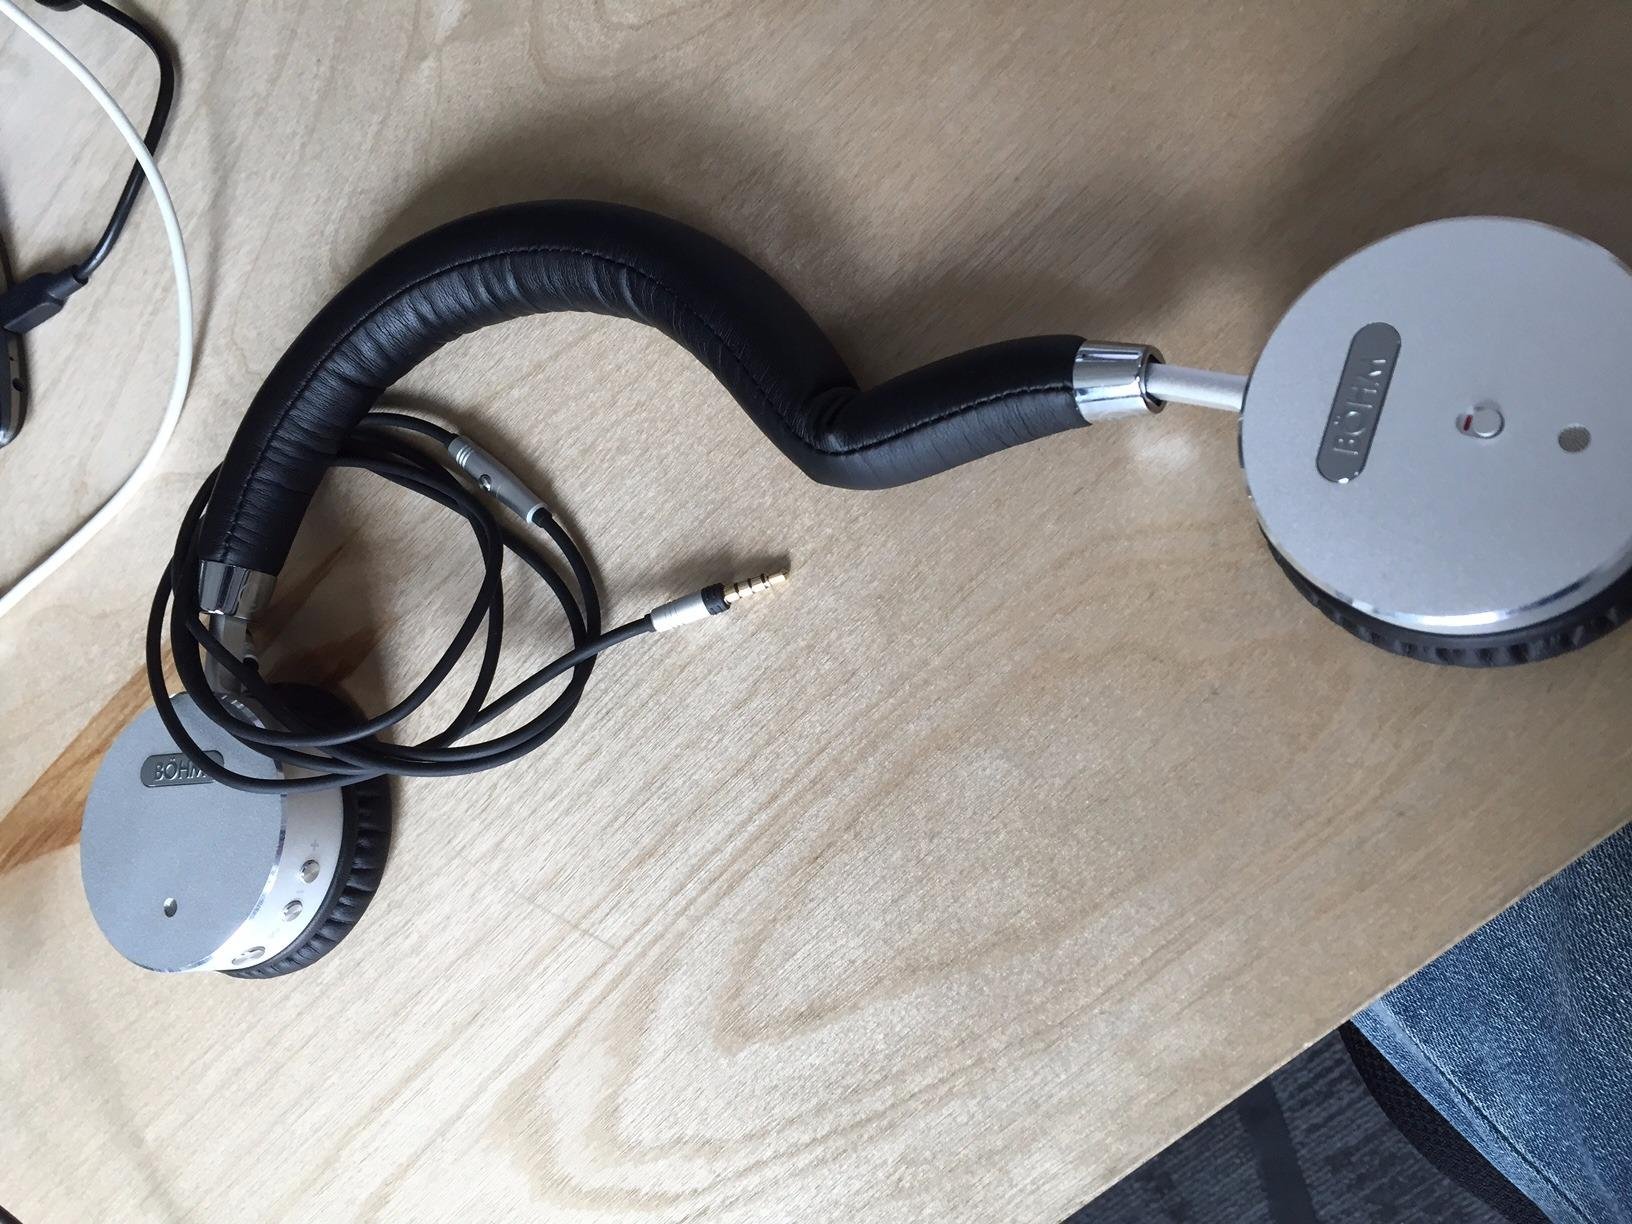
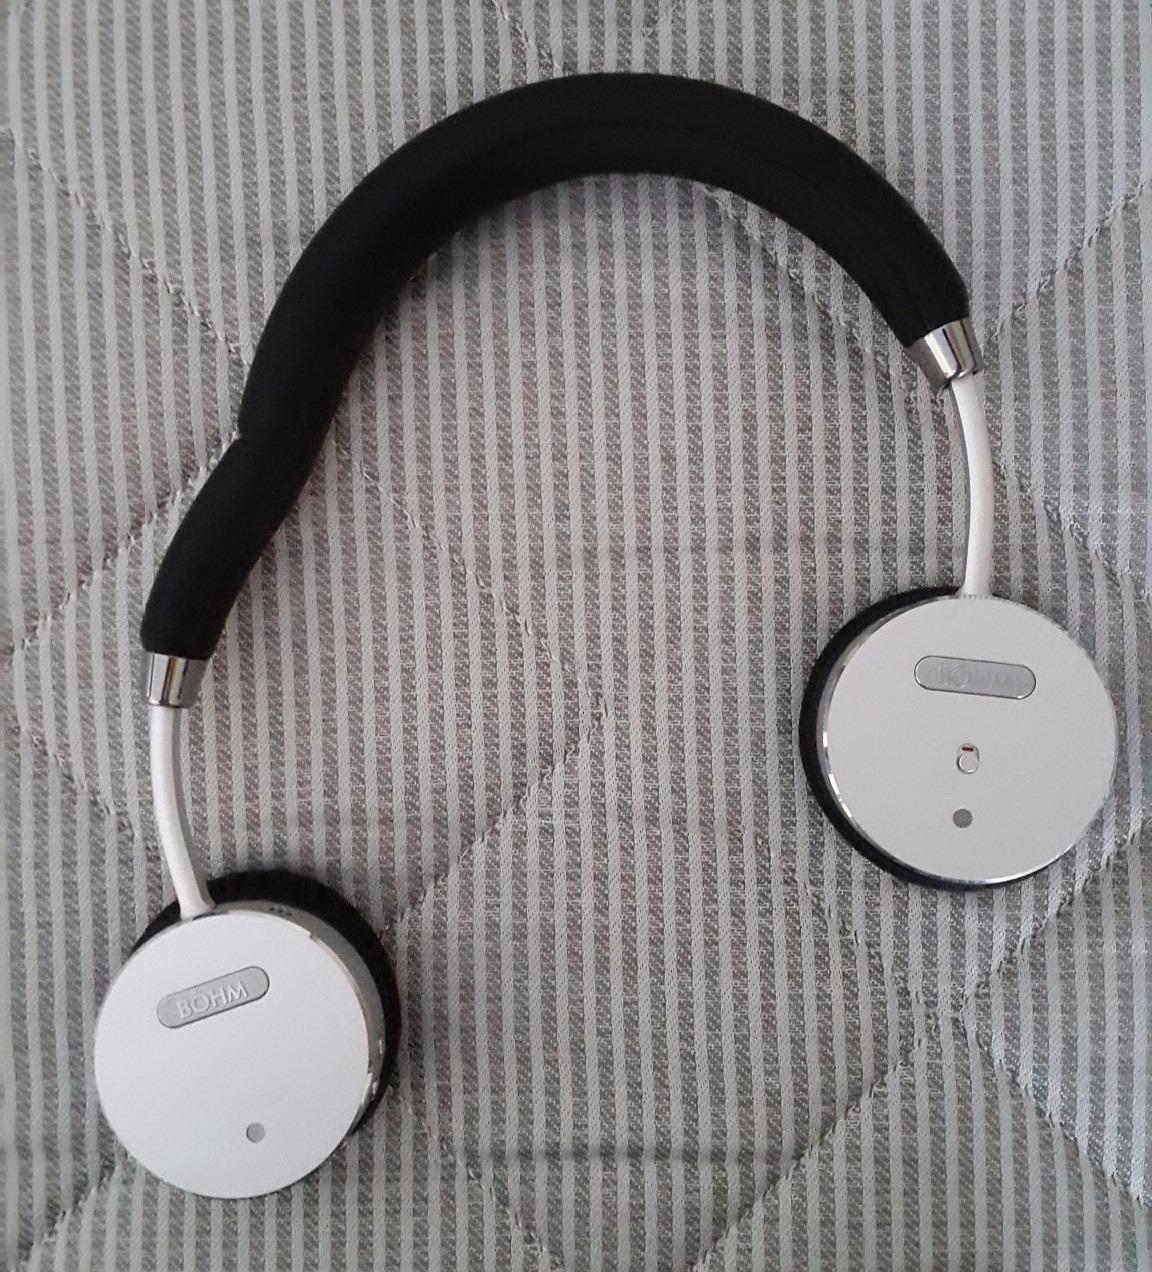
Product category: headphones
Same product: yes